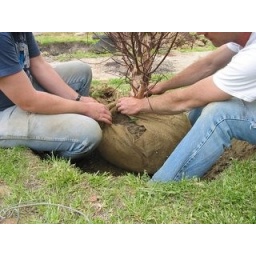
Volunteers plant a tree in front of the Glouster Post Office April 29.